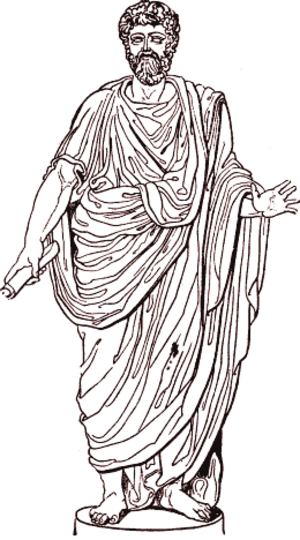
L'armée des origines de la Ville à la fin de la République romaine permet à Rome d'imposer sa suprématie sur les villes et les peuples voisins du Latium aux Vᵉ et IVᵉ siècles av. J.-C., puis de se lancer dans la conquête de l'Italie aux IVᵉ et IIIᵉ siècles av. J.-C. et enfin de la Méditerranée du IIIᵉ au Iᵉʳ siècle av. J.-C. avant de jouer un rôle dans les guerres civiles républicaines.